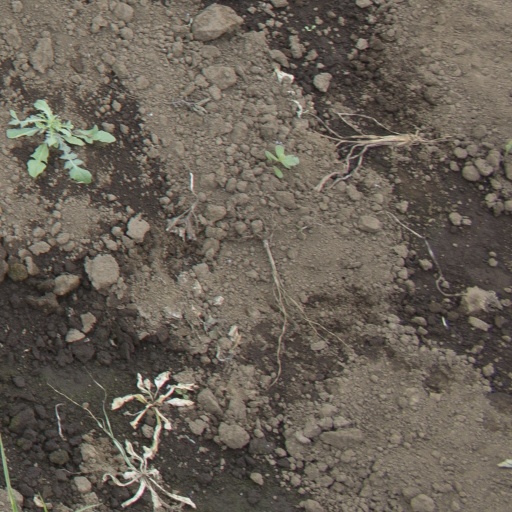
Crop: soybean